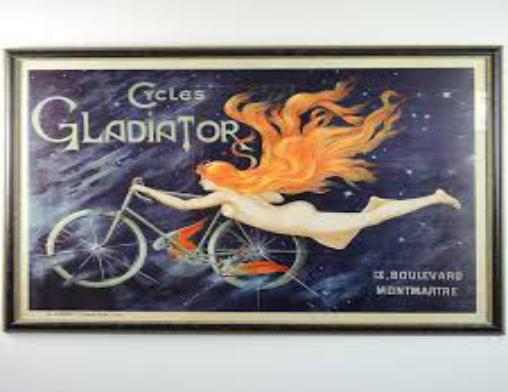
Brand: gladiator cycle
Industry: Food